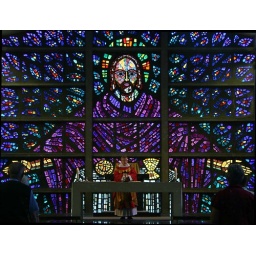
Stained glass window in Buckfast Abbey, devon